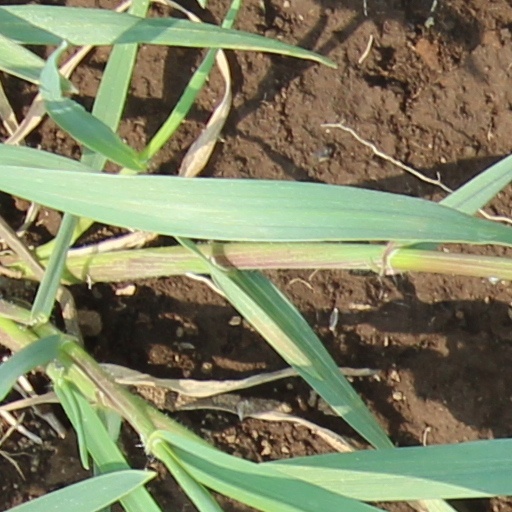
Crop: wheat